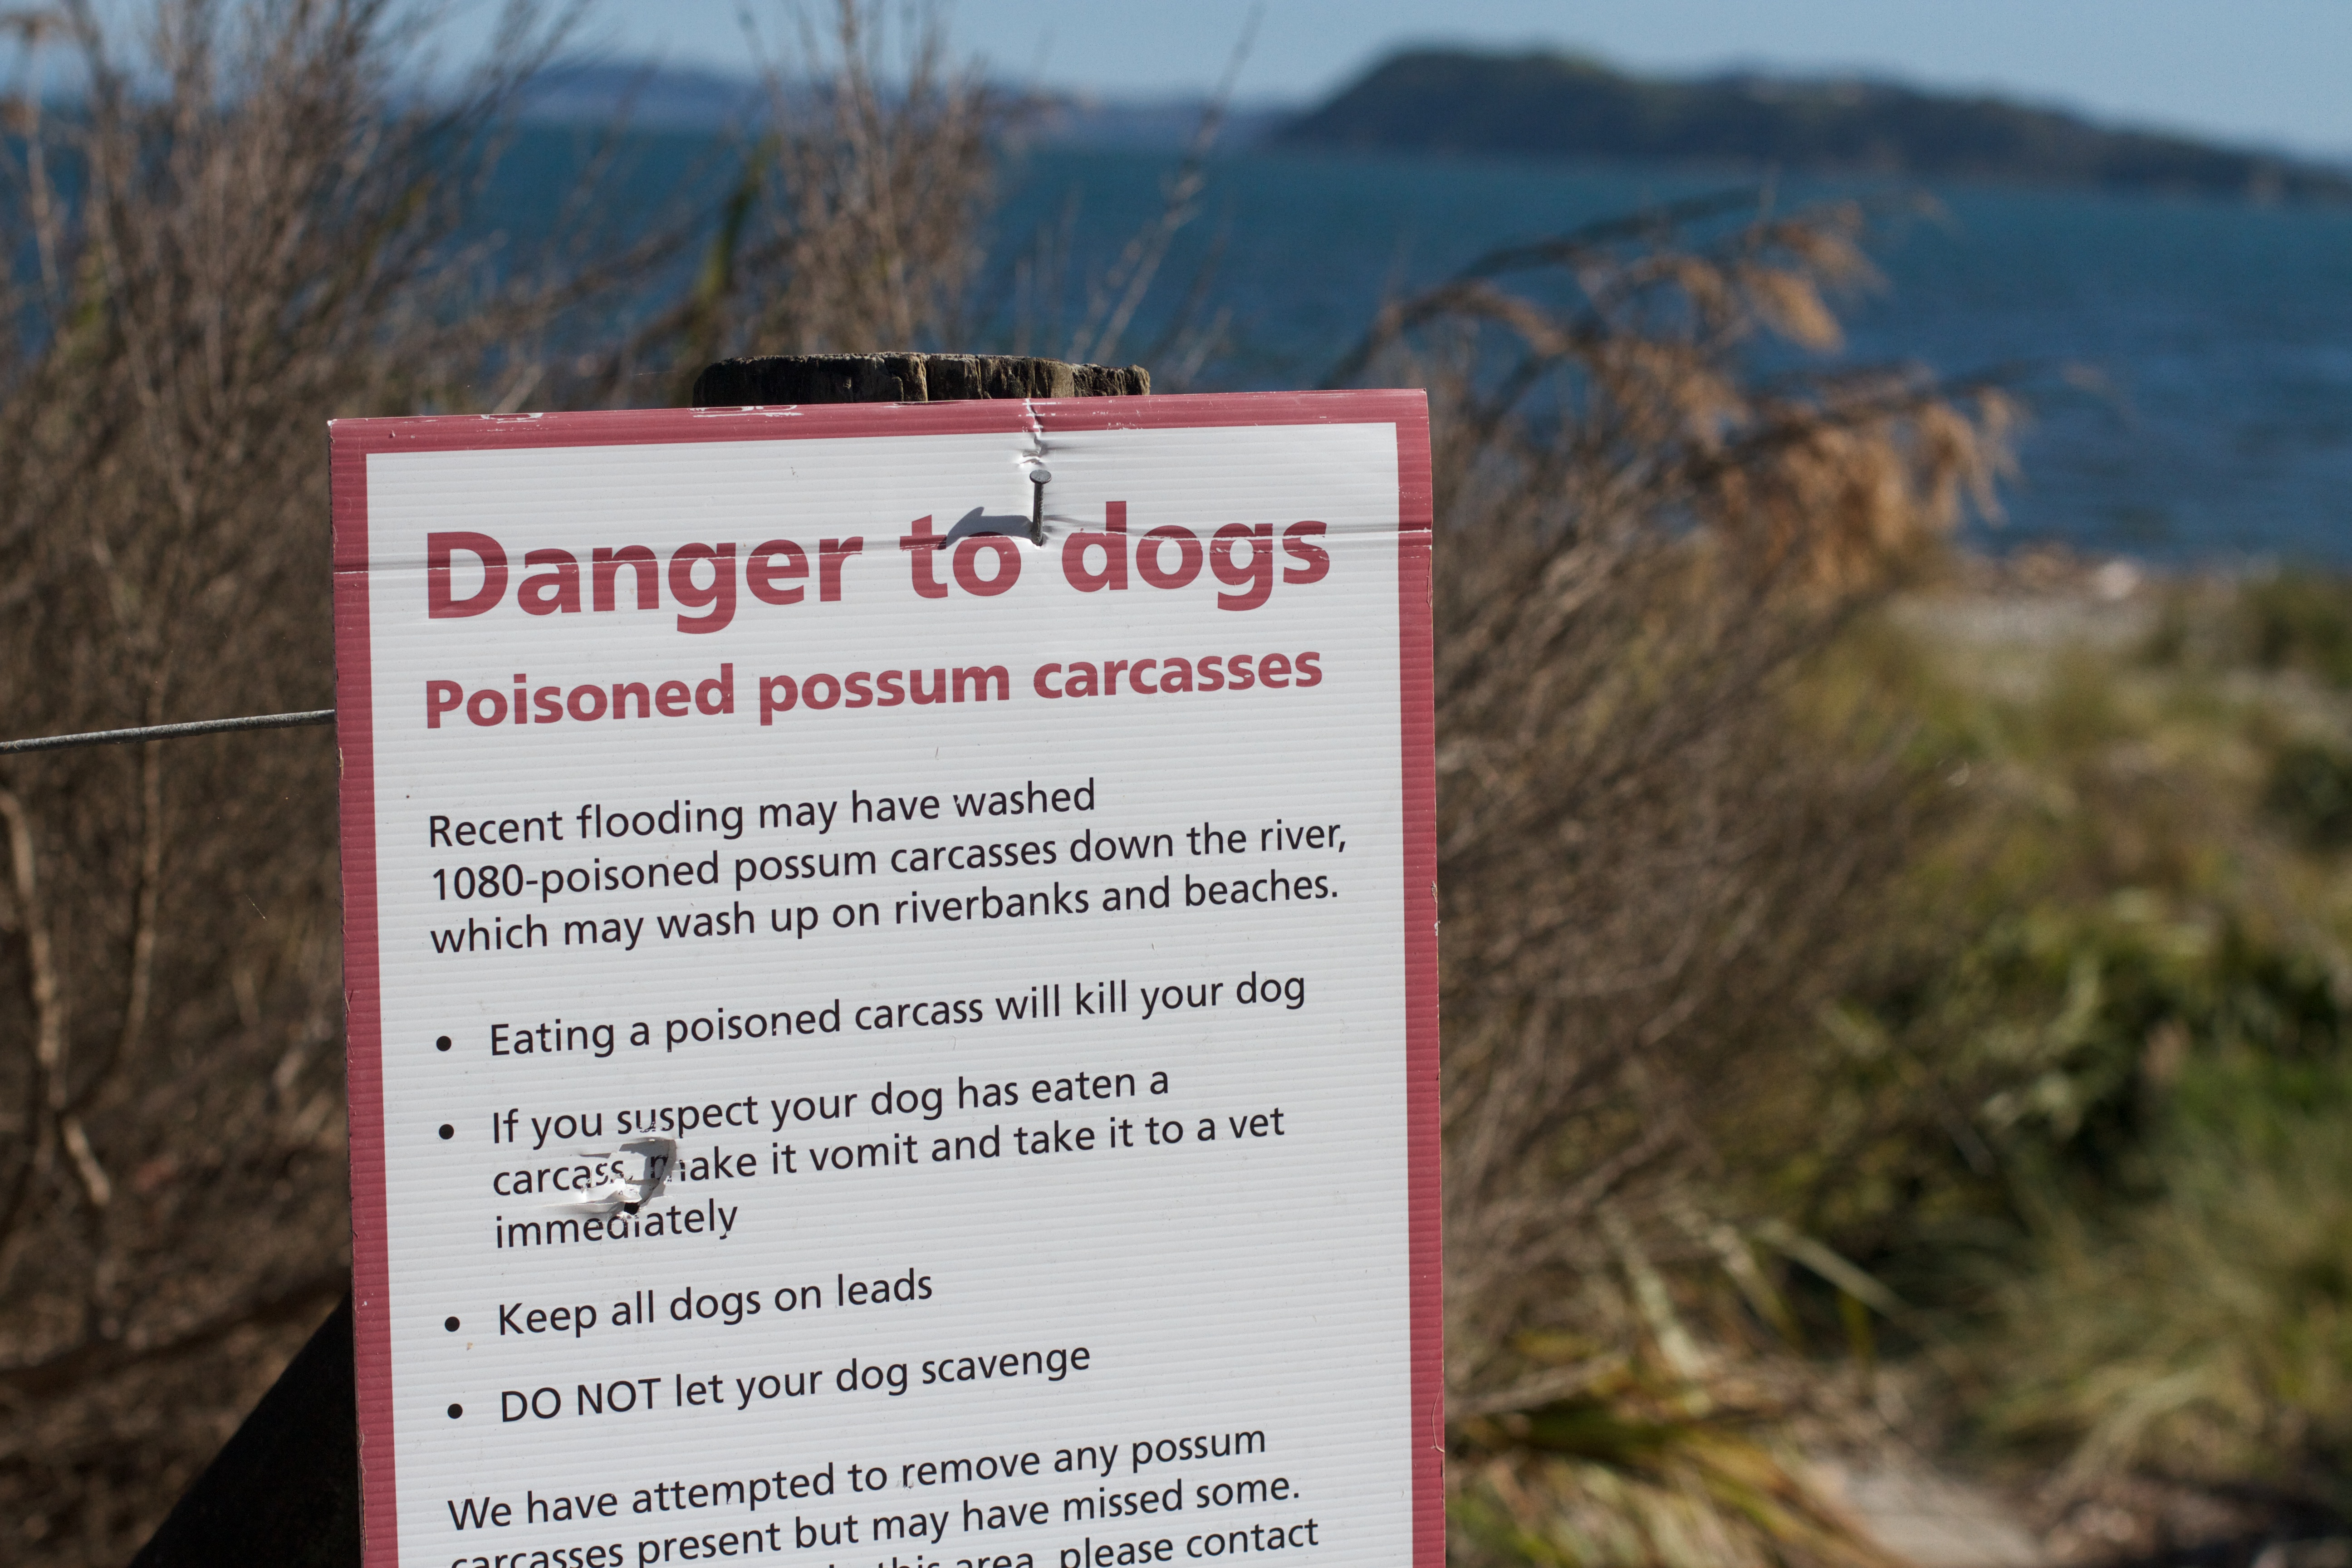
tree, water, grass, sky, advertising, sign, signage, font